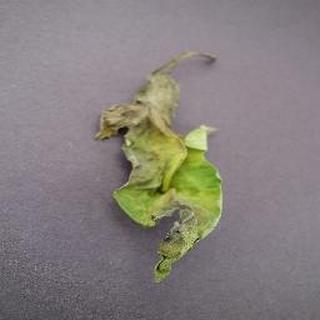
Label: tomato_late_blight